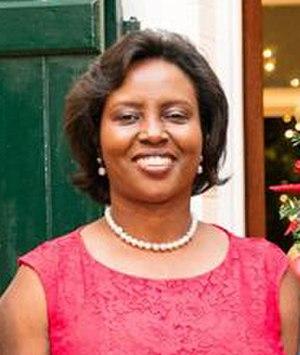
Martine Moïse, née le 5 juin 1974 à Port-au-Prince, est l'épouse du président de la République haïtienne Jovenel Moïse.
La Première dame de la République d'Haïti est la compagne du président de la République. Mais la constitution haïtienne de 1987 ne fait jamais mention de cette fonction, pas plus que celle de « premier homme » dans le cas d'une présidente.